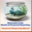
Label: bowl